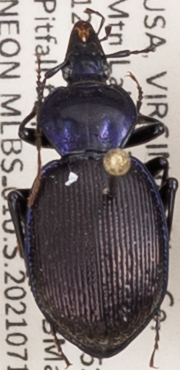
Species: Sphaeroderus stenostomus lecontei
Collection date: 2021-07-13
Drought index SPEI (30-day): -1.372
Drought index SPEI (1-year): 0.47
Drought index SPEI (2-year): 1.16